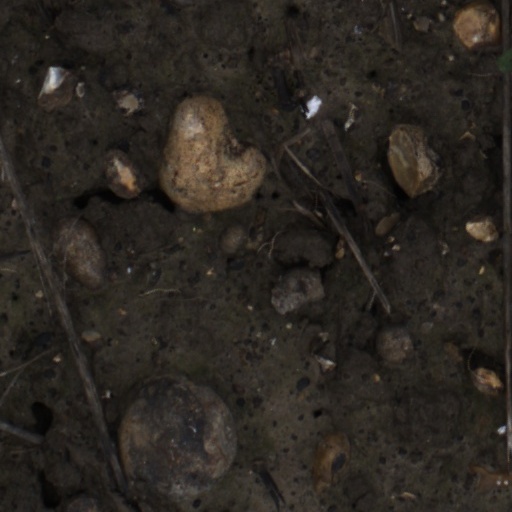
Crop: wheat